Anti-proverb

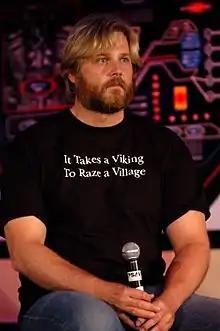
T-shirts are common sites for anti-proverbs

Standard proverbs are essentially defined phrases, well known to many people, as e. g. "Don't bite the hand that feeds you". When this sequence is deliberately slightly changed ("Don't bite the hand that looks dirty") it becomes an anti-proverb. The relationship between anti-proverbs and proverbs, and a study of how much a proverb can be changed before the resulting anti-proverb is no longer seen as proverbial, are still open topics for research.